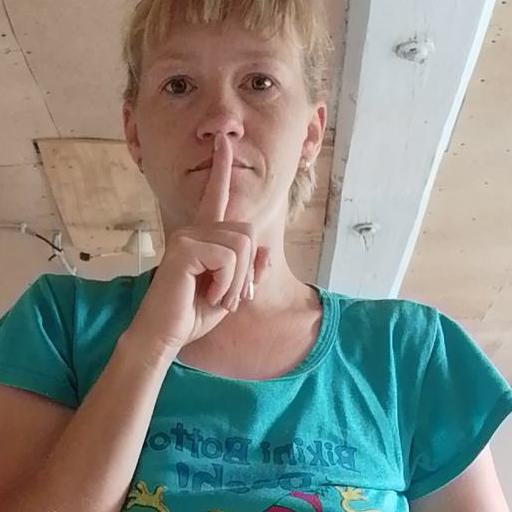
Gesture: mute